Zofia Wojciechowska-Grabska

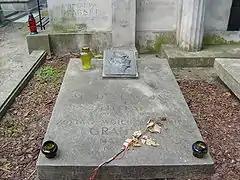
Zofia and Władysław's grave in Powązki Cemetery

In 1927, she married the writer Władysław Jan Grabski, son of three times Polish Prime Minister Władysław Grabski. They had four children, Kazimierz (1929–1983), Maciej Władysław (1934–2016), Agnieszka (1937–2009) and Michał (1941–1986). Her son Maciej is the father of the 2020 Civic Platform candidate for President, Małgorzata Kidawa-Błońska. She is buried next to her husband in Powązki Cemetery.